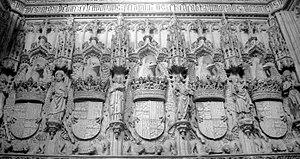
Egas Cueman ou Egas de Bruxelles était un sculpteur et architecte hispano-flamand. Son nom résulte de l'hispanisation d’un nom néerlandais qui n'a pas été clairement établi : Henri van Eyck où Egas serait une déformation de Eyck et Cueman l’hispanisation du nom Koeman.